History of Western typography

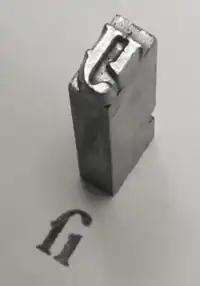
A piece of cast metal type, Garamond style long s / i ligature. See also: movable type.

Modern typographers view typography as a craft with a very long history tracing its origins back to the first punches and dies used to make seals and coinage currency in ancient times. The basic elements of typography are at least as old as civilization and the earliest writing systems—a series of key developments that were eventually drawn together into one systematic craft. While woodblock printing and movable type had precedents in East Asia, typography in the Western world developed after the invention of the printing press by Johannes Gutenberg in the mid-15th century. The initial spread of printing throughout Germany and Italy led to the enduring legacy and continued use of blackletter, roman, and italic types.